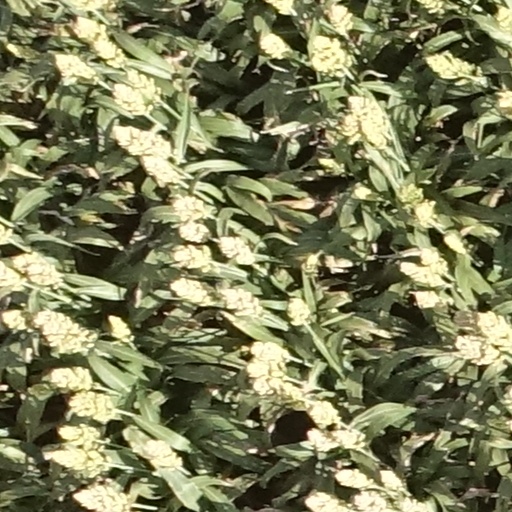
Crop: sorghum